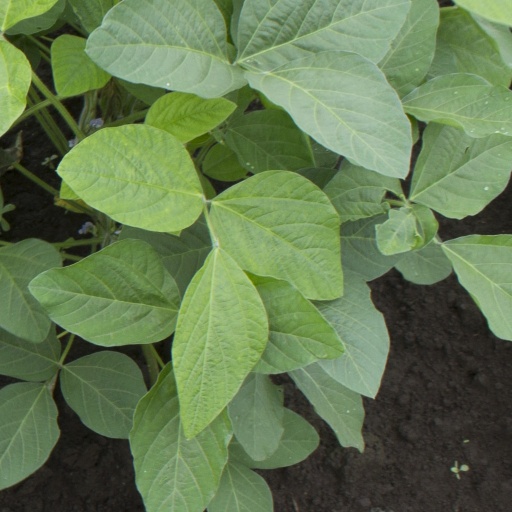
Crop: soybean